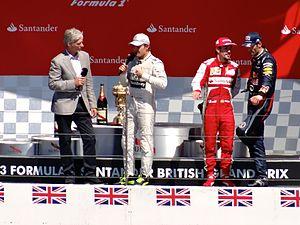
Nico Erik Rosberg, né le 27 juin 1985 à Wiesbaden, est un pilote automobile de double nationalité finlandaise et allemande, champion du monde de Formule 1 en 2016, qui a grandi à Monaco et qui a couru sous licence allemande. Il est le fils du champion du monde de Formule 1 1982 finlandais Keke Rosberg. Il dispute onze saisons en F1, de 2006 à 2016, et prend 206 départs.
Le Grand Prix automobile de Grande-Bretagne 2013, disputé le 30 juin 2013 sur le circuit de Silverstone, est la 886ᵉ épreuve du championnat du monde de Formule 1 courue depuis 1950, à l'endroit où se disputa aussi la première d'entre elles. Il s'agit de la soixante-quatrième édition du Grand Prix de Grande-Bretagne comptant pour le championnat du monde de Formule 1, la quarante-septième disputée sur le circuit de Silverstone, et de la huitième manche du championnat 2013.
Fernando Alonso Díaz, né le 29 juillet 1981 à Oviedo, est un pilote automobile espagnol, premier champion du monde de Formule 1 de l'histoire de son pays, en 2005, au volant d'une Renault, titre qu'il conserve l'année suivante avec la même écurie. Après avoir rejoint McLaren en 2007 puis être revenu chez Renault en 2008-2009, il pilote pour Ferrari de 2010 à 2014 avant de retourner chez McLaren en 2015. Fernando Alonso totalise 32 victoires en Formule 1 et deux succès aux 24 Heures du Mans lors des éditions 2018 et 2019.
Le championnat du monde de Formule 1 2013 est la 64ᵉ édition du championnat du monde des pilotes de Formule 1. Pour la quatrième fois consécutive depuis 2010, les titres mondiaux des pilotes et des constructeurs sont attribués à Sebastian Vettel et à son écurie Red Bull-Renault.